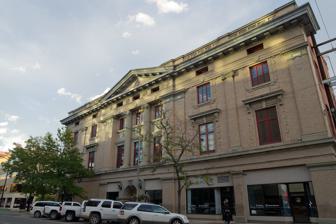
Building: Masonic Building (Billings, Montana)
Country: United States of America
Year built: 1910
United States historic place Masonic Temple U.S. National Register of Historic Places Show map of Montana Show map of the United States Location 2806 Third Ave. N., Billings, Montana Coordinates 45°47′1″N 108°30′25″W / 45.78361°N 108.50694°W / 45.78361; -108.50694 Area less than one acre Built 1910 Architect Link & Haire Architectural style Late 19th and 20th Century Revivals, Second Renaissance Revival NRHP reference No. 86000847 Added to NRHP April 17, 1986 The Masonic Building , (referred to by Montana State University as the Broadway III building ) is a historic building in Billings, Montana , United States , that was built in 1910.  It was listed on the National Register of Historic Places in 1986 as Masonic Temple . It was deemed "significant for its architecture as a good example of the second Renaissance Revival style, designed by the well known Montana architectural firm of Link and Haire . The Temple is also significant because it reflects the importance of the Masonic Order in the early community social life in Billings, Montana, and for its collective associations with many of the most notable men involved in the community's development at the turn of the century." The building was sold in 2003 to Michael and Rebecca Gray and houses their advertising agency, G&G. In 2013 it was an educational building of the Montana State University-Billings , Urban Institute. In October 2016 it became a bookstore. References